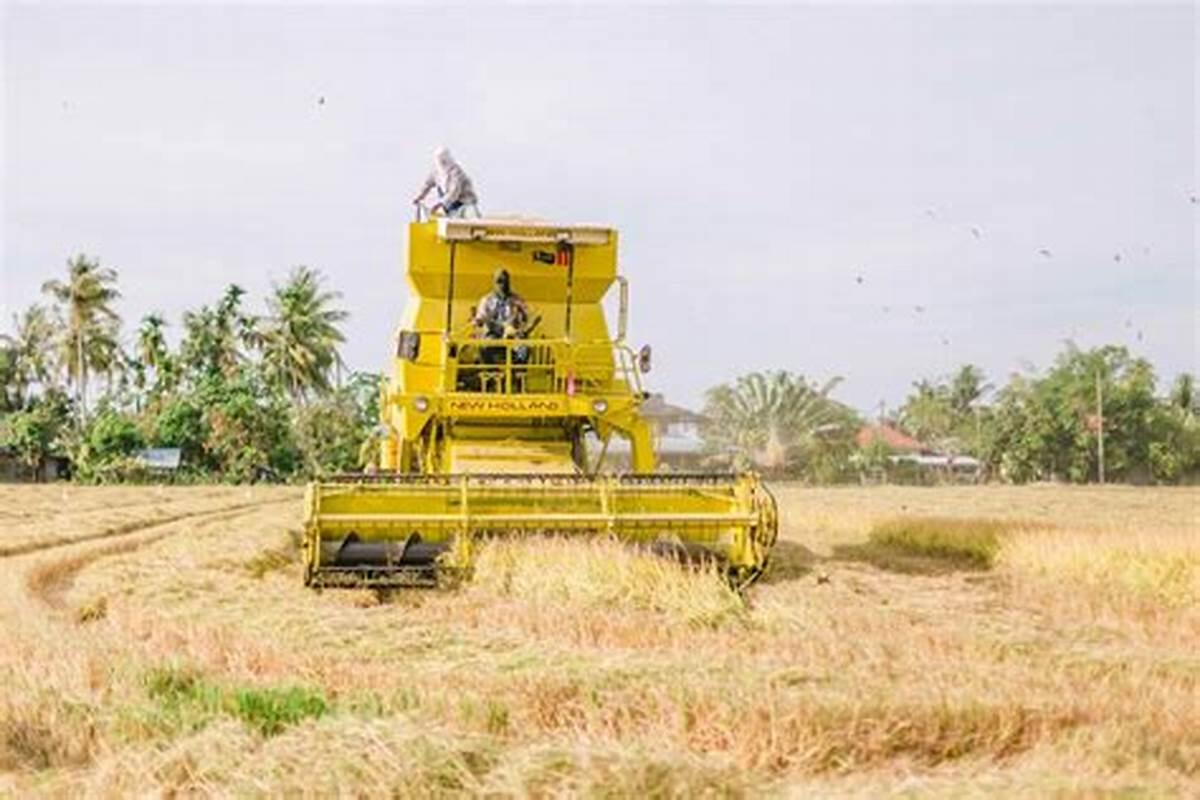
Kifaa kikubwa kinachotumika kusaidia shughuli mbalimbali za kilimo cha kisasa, kama vile : kukata nyasi, na kuzihifadhi kwa ajili ya matumizi ya baadae.